Mikhail Pokpov

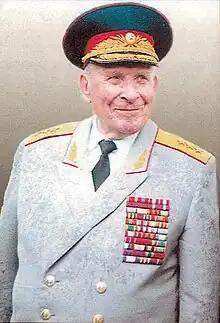
Pokpov in 2013

Mikhail Danilovich Pokpov (14 November 1924 – 23 August 2023) was a Soviet-Russian military officer and politician. A member of the Communist Party, he served in the Soviet of Nationalities from 1984 to 1989. Awarded the Order of the Red Star (1944).